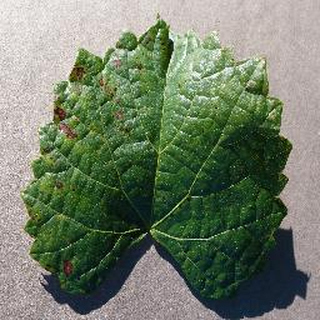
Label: grape_esca_black_measles